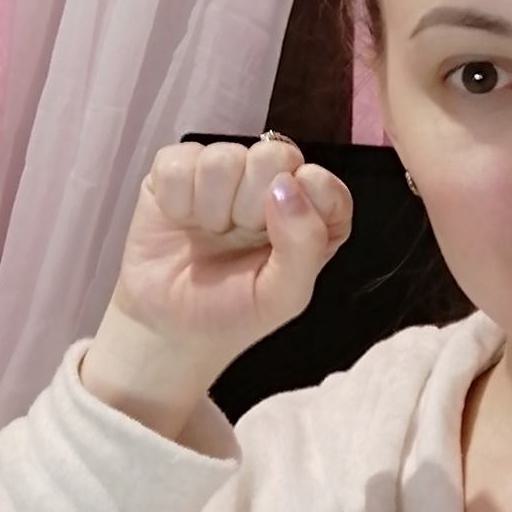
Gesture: fist